William Openhym & Sons

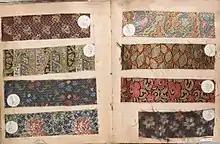
William Openhym & Sons textile sample book pages

William Openhym & Sons was a wholesale silk company in New York. The Manhattan Shirt Company was a subsidiary. The Copper Hewitt Museum has fabric samples from the company in its collection. The Queens Library has a silver gelatin print of the company's mill as well as the home of the mill's superintendent Jacob Salathe.